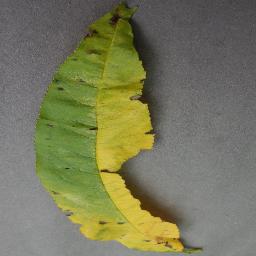
Label: Peach___Bacterial_spot